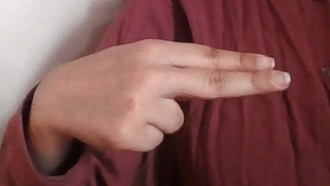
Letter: ain